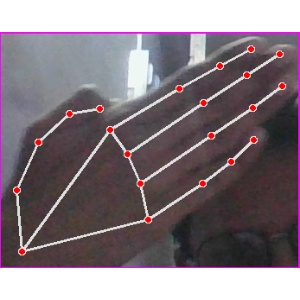
अक्षर: घ